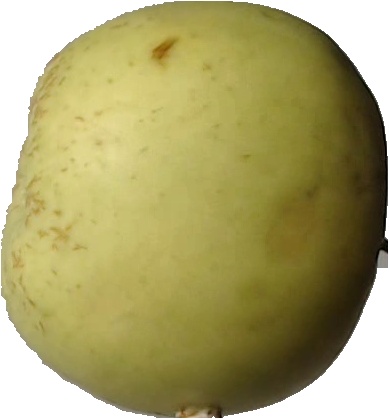
Label: apple_golden_3